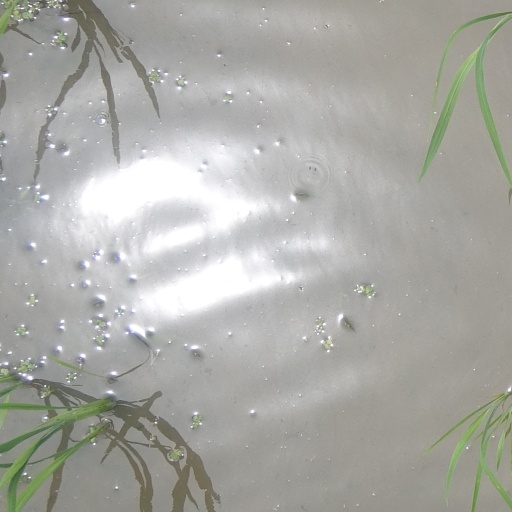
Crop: rice